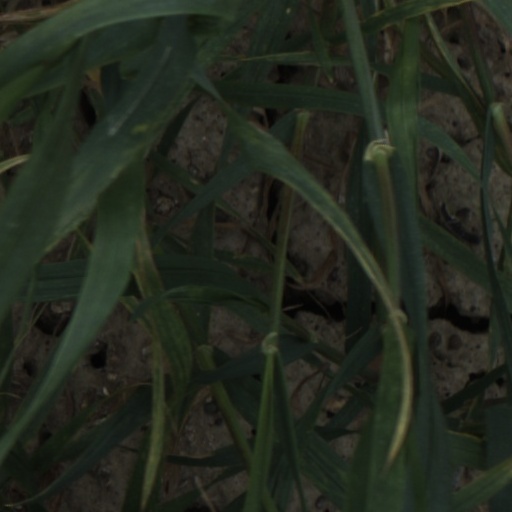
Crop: wheat